Valence, Drôme

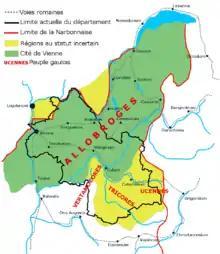
Territory of the Allobroges.

The word "valence" comes from Latin "valentia", meaning "strength or capacity". Known in Roman times as "Valentia Julia", the city had been the capital of the Segovellauni, and the seat of a celebrated school prior to the Roman conquest. It became a colony under Augustus, and was an important town of Viennensis Prima under Valentinian I. It was the seat of a bishopric perhaps as early as the 4th century.